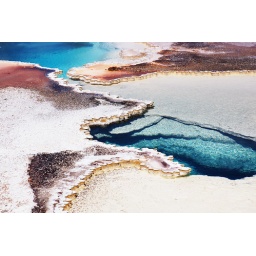
Super-heated blue pools of water in the geyser field. Clear blue because absolutely nothing grows in them.